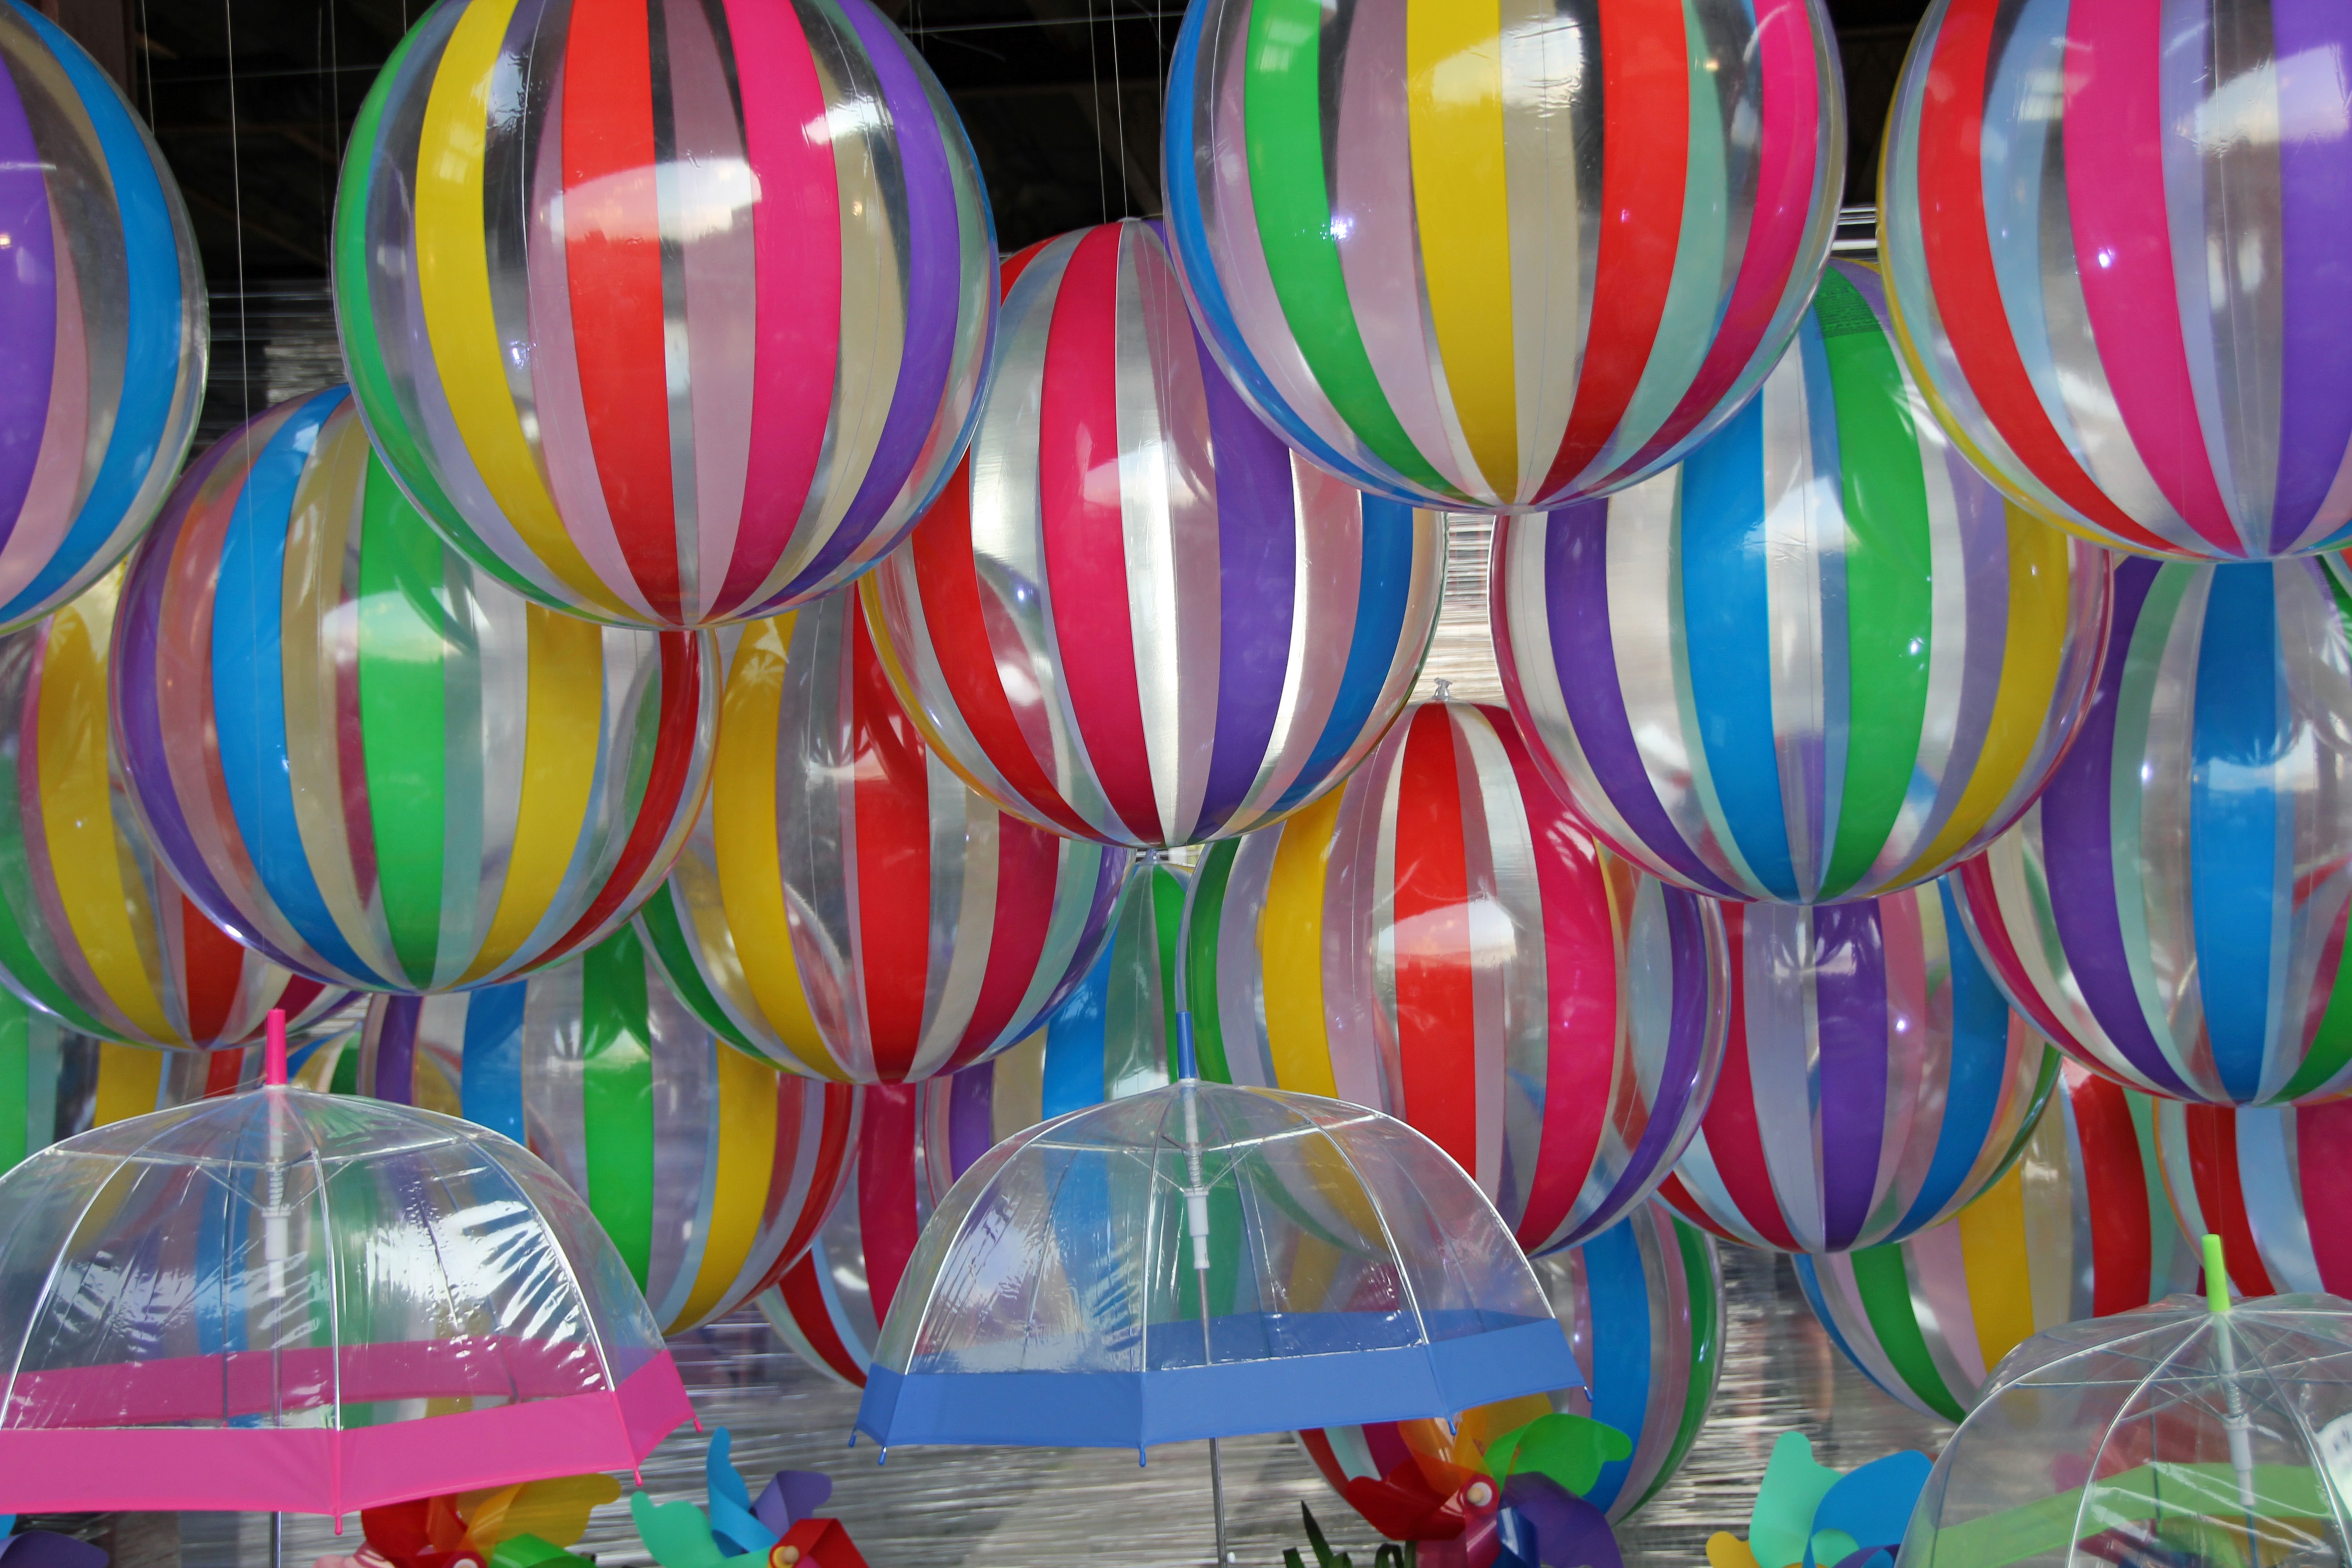
play, glass, balloon, decoration, umbrella, color, float, toy, art, ball, balls, federal government